Upcycling

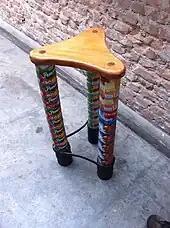
Food cans upcycled into a stool

Upcycling, also known as creative reuse, is the process of transforming by-products, waste materials, useless, or unwanted products into new materials or products perceived to be of greater quality, such as artistic value or environmental value.